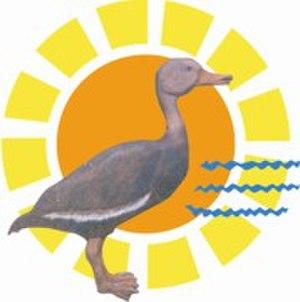
Pijijiapan est une municipalité du Chiapas, au Mexique. Elle couvre une superficie de 2 223,3 km² et compte 53 525 habitants en 2015.